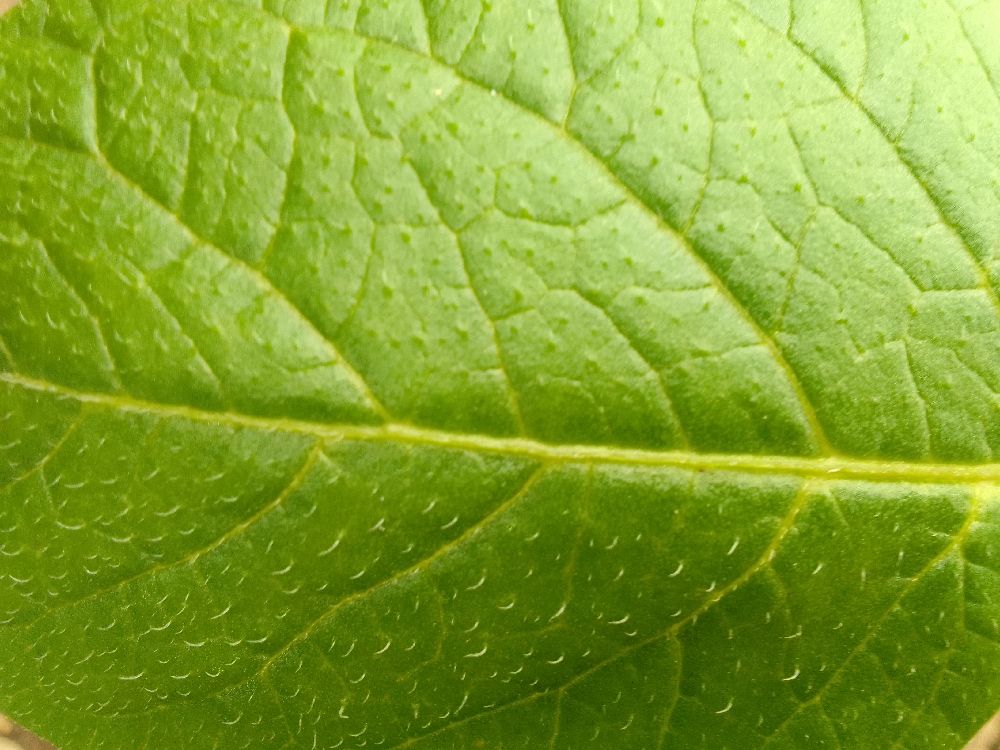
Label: Healthy